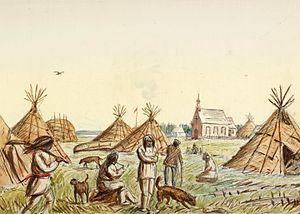
Sept-Îles, circa 1863
Sept-Îles est une ville de la municipalité régionale de comté de Sept-Rivières, dans la région administrative de la Côte-Nord, au Québec.